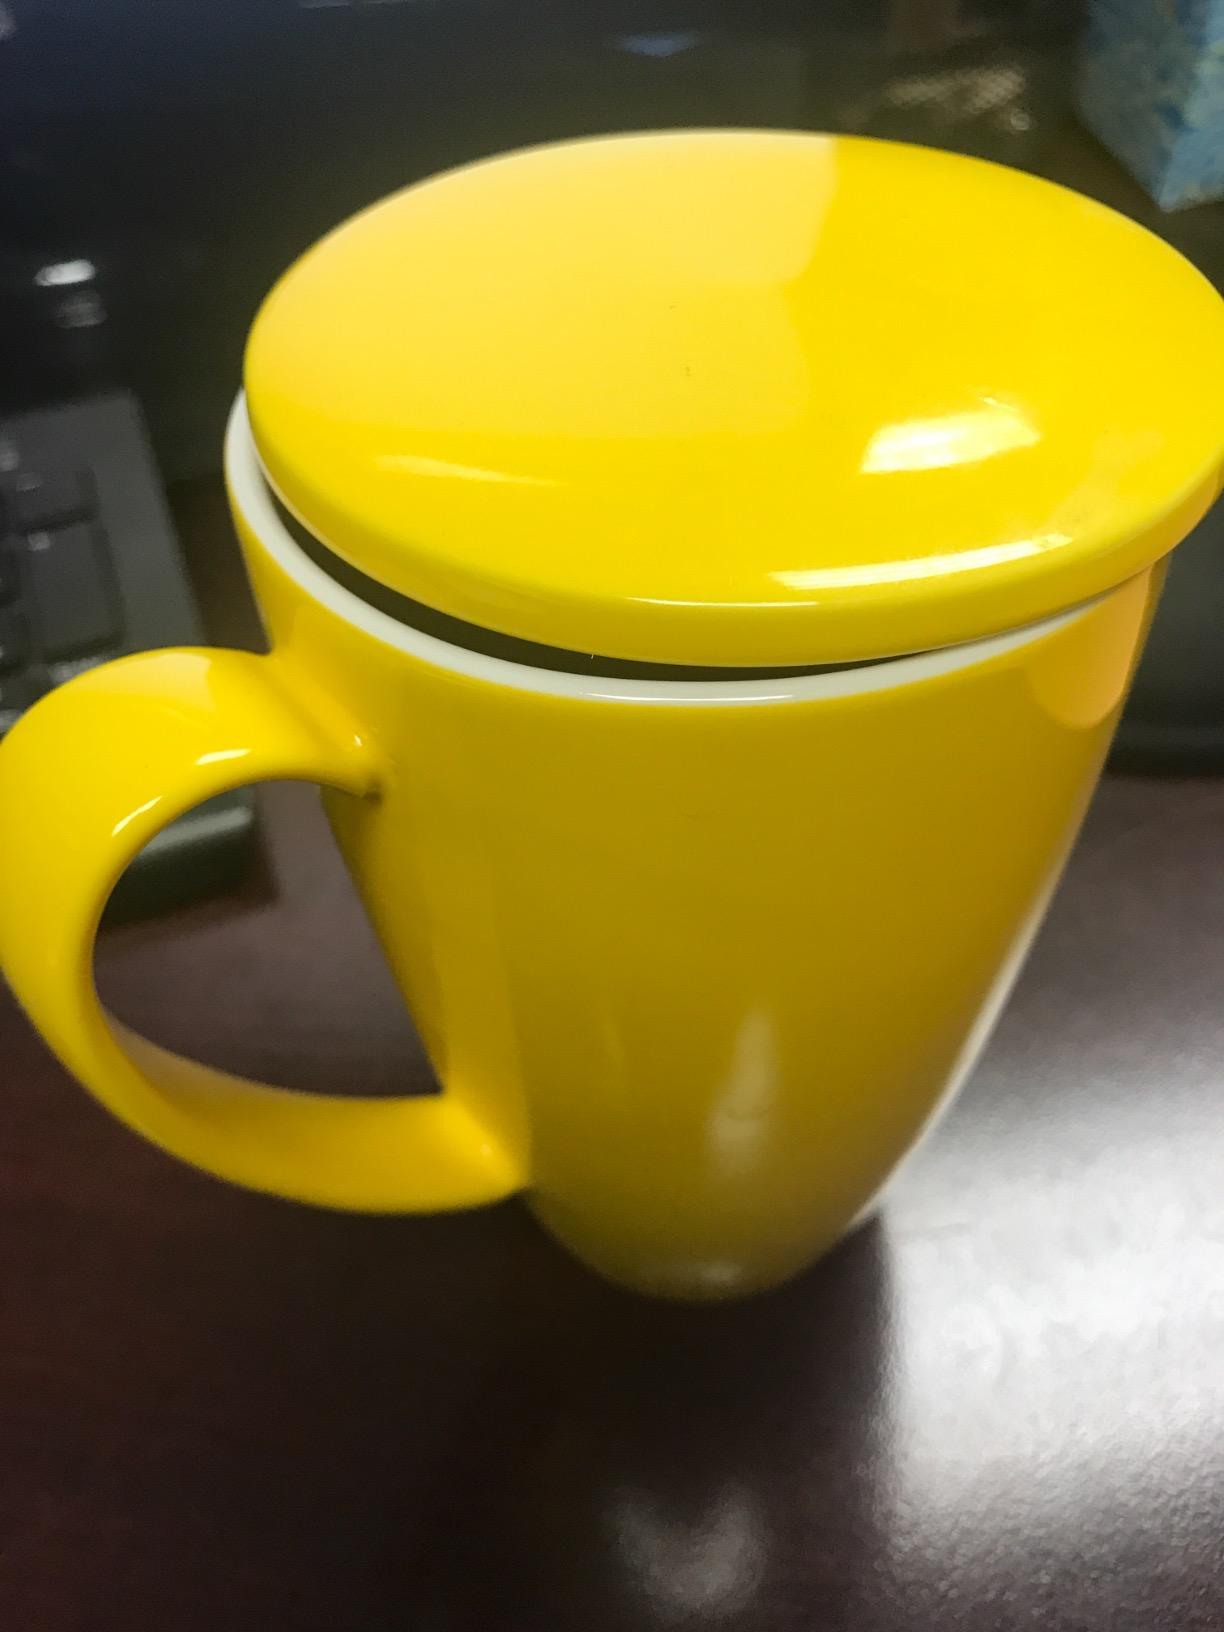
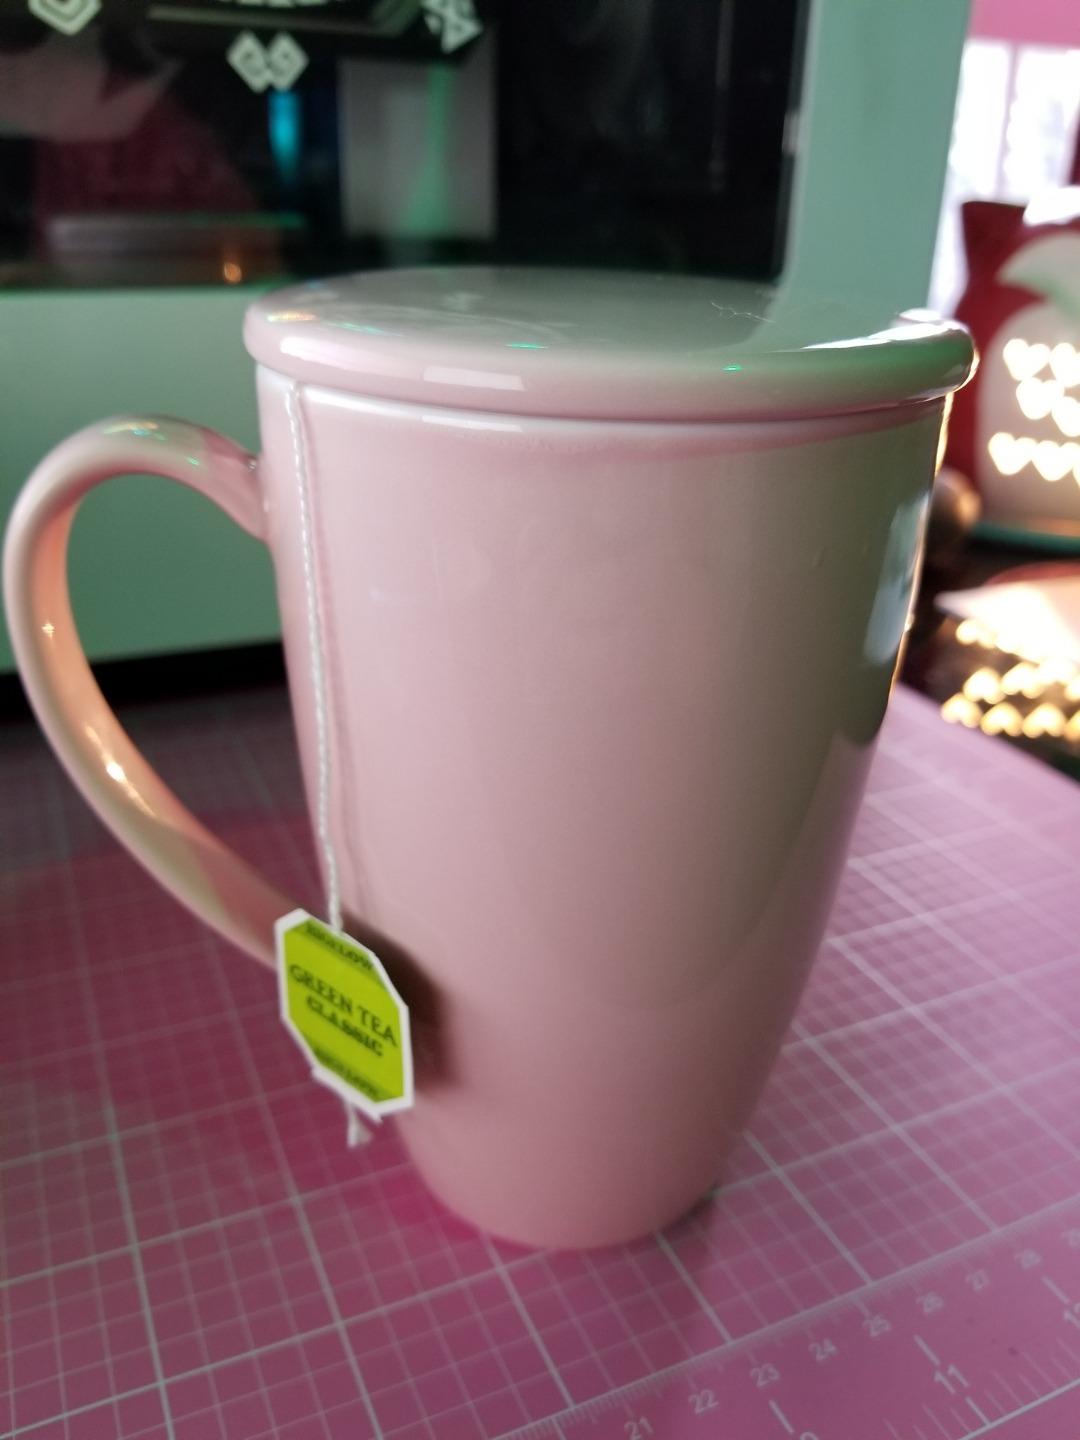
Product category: items_mug
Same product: no